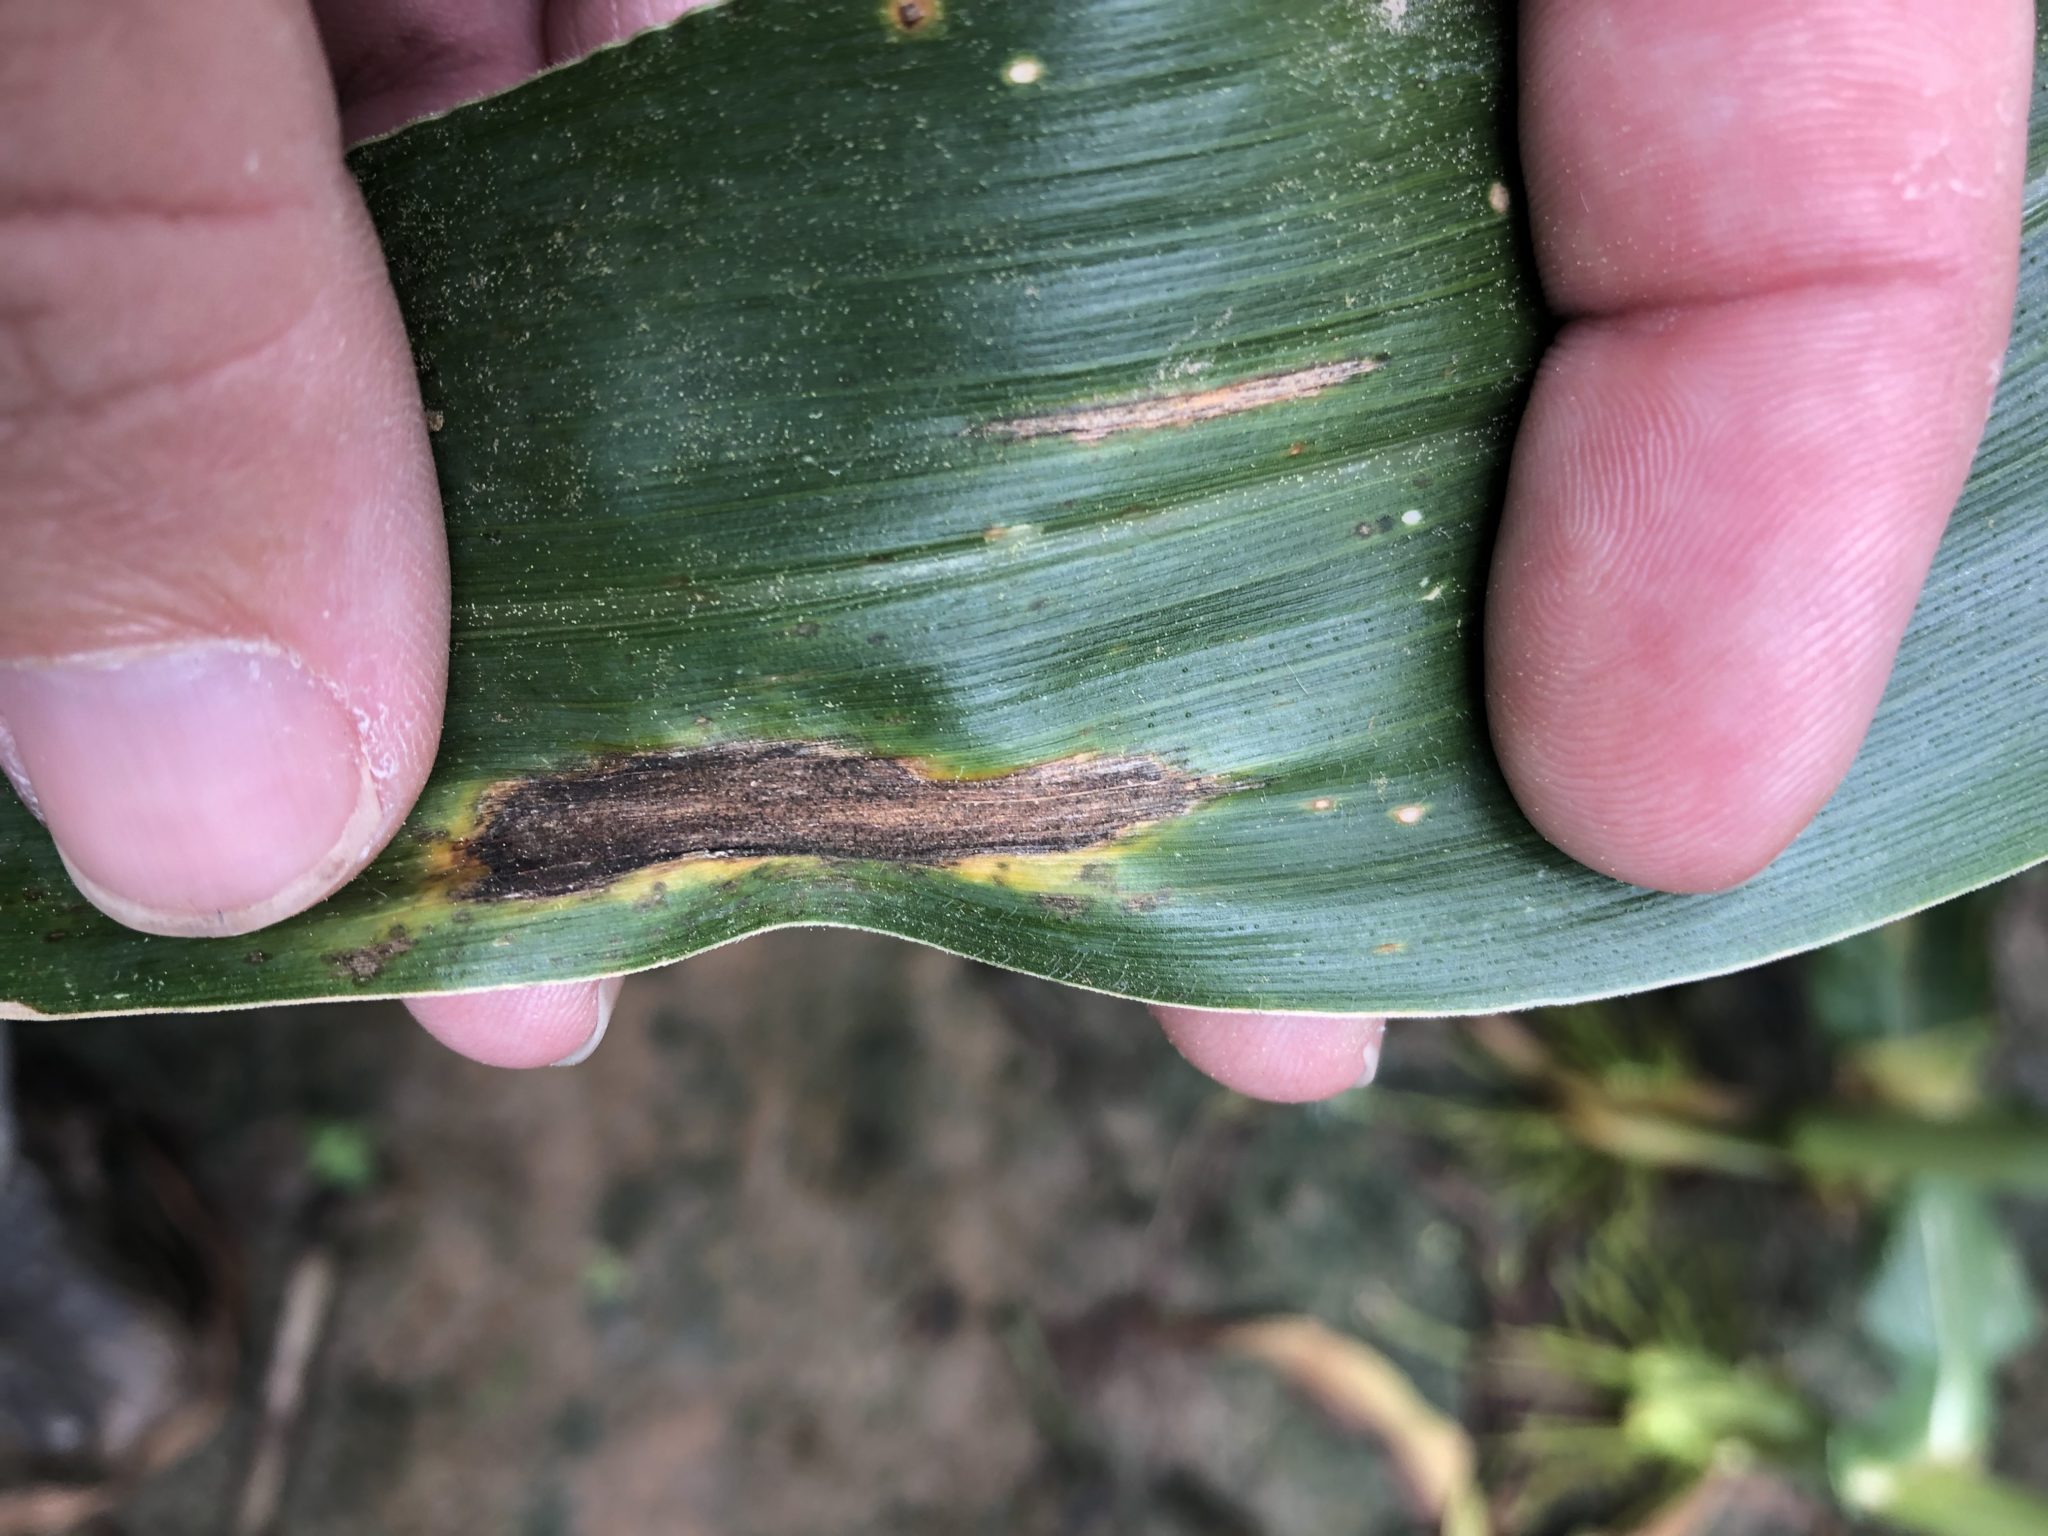
Plant: Corn
Disease: corn northern leaf blight